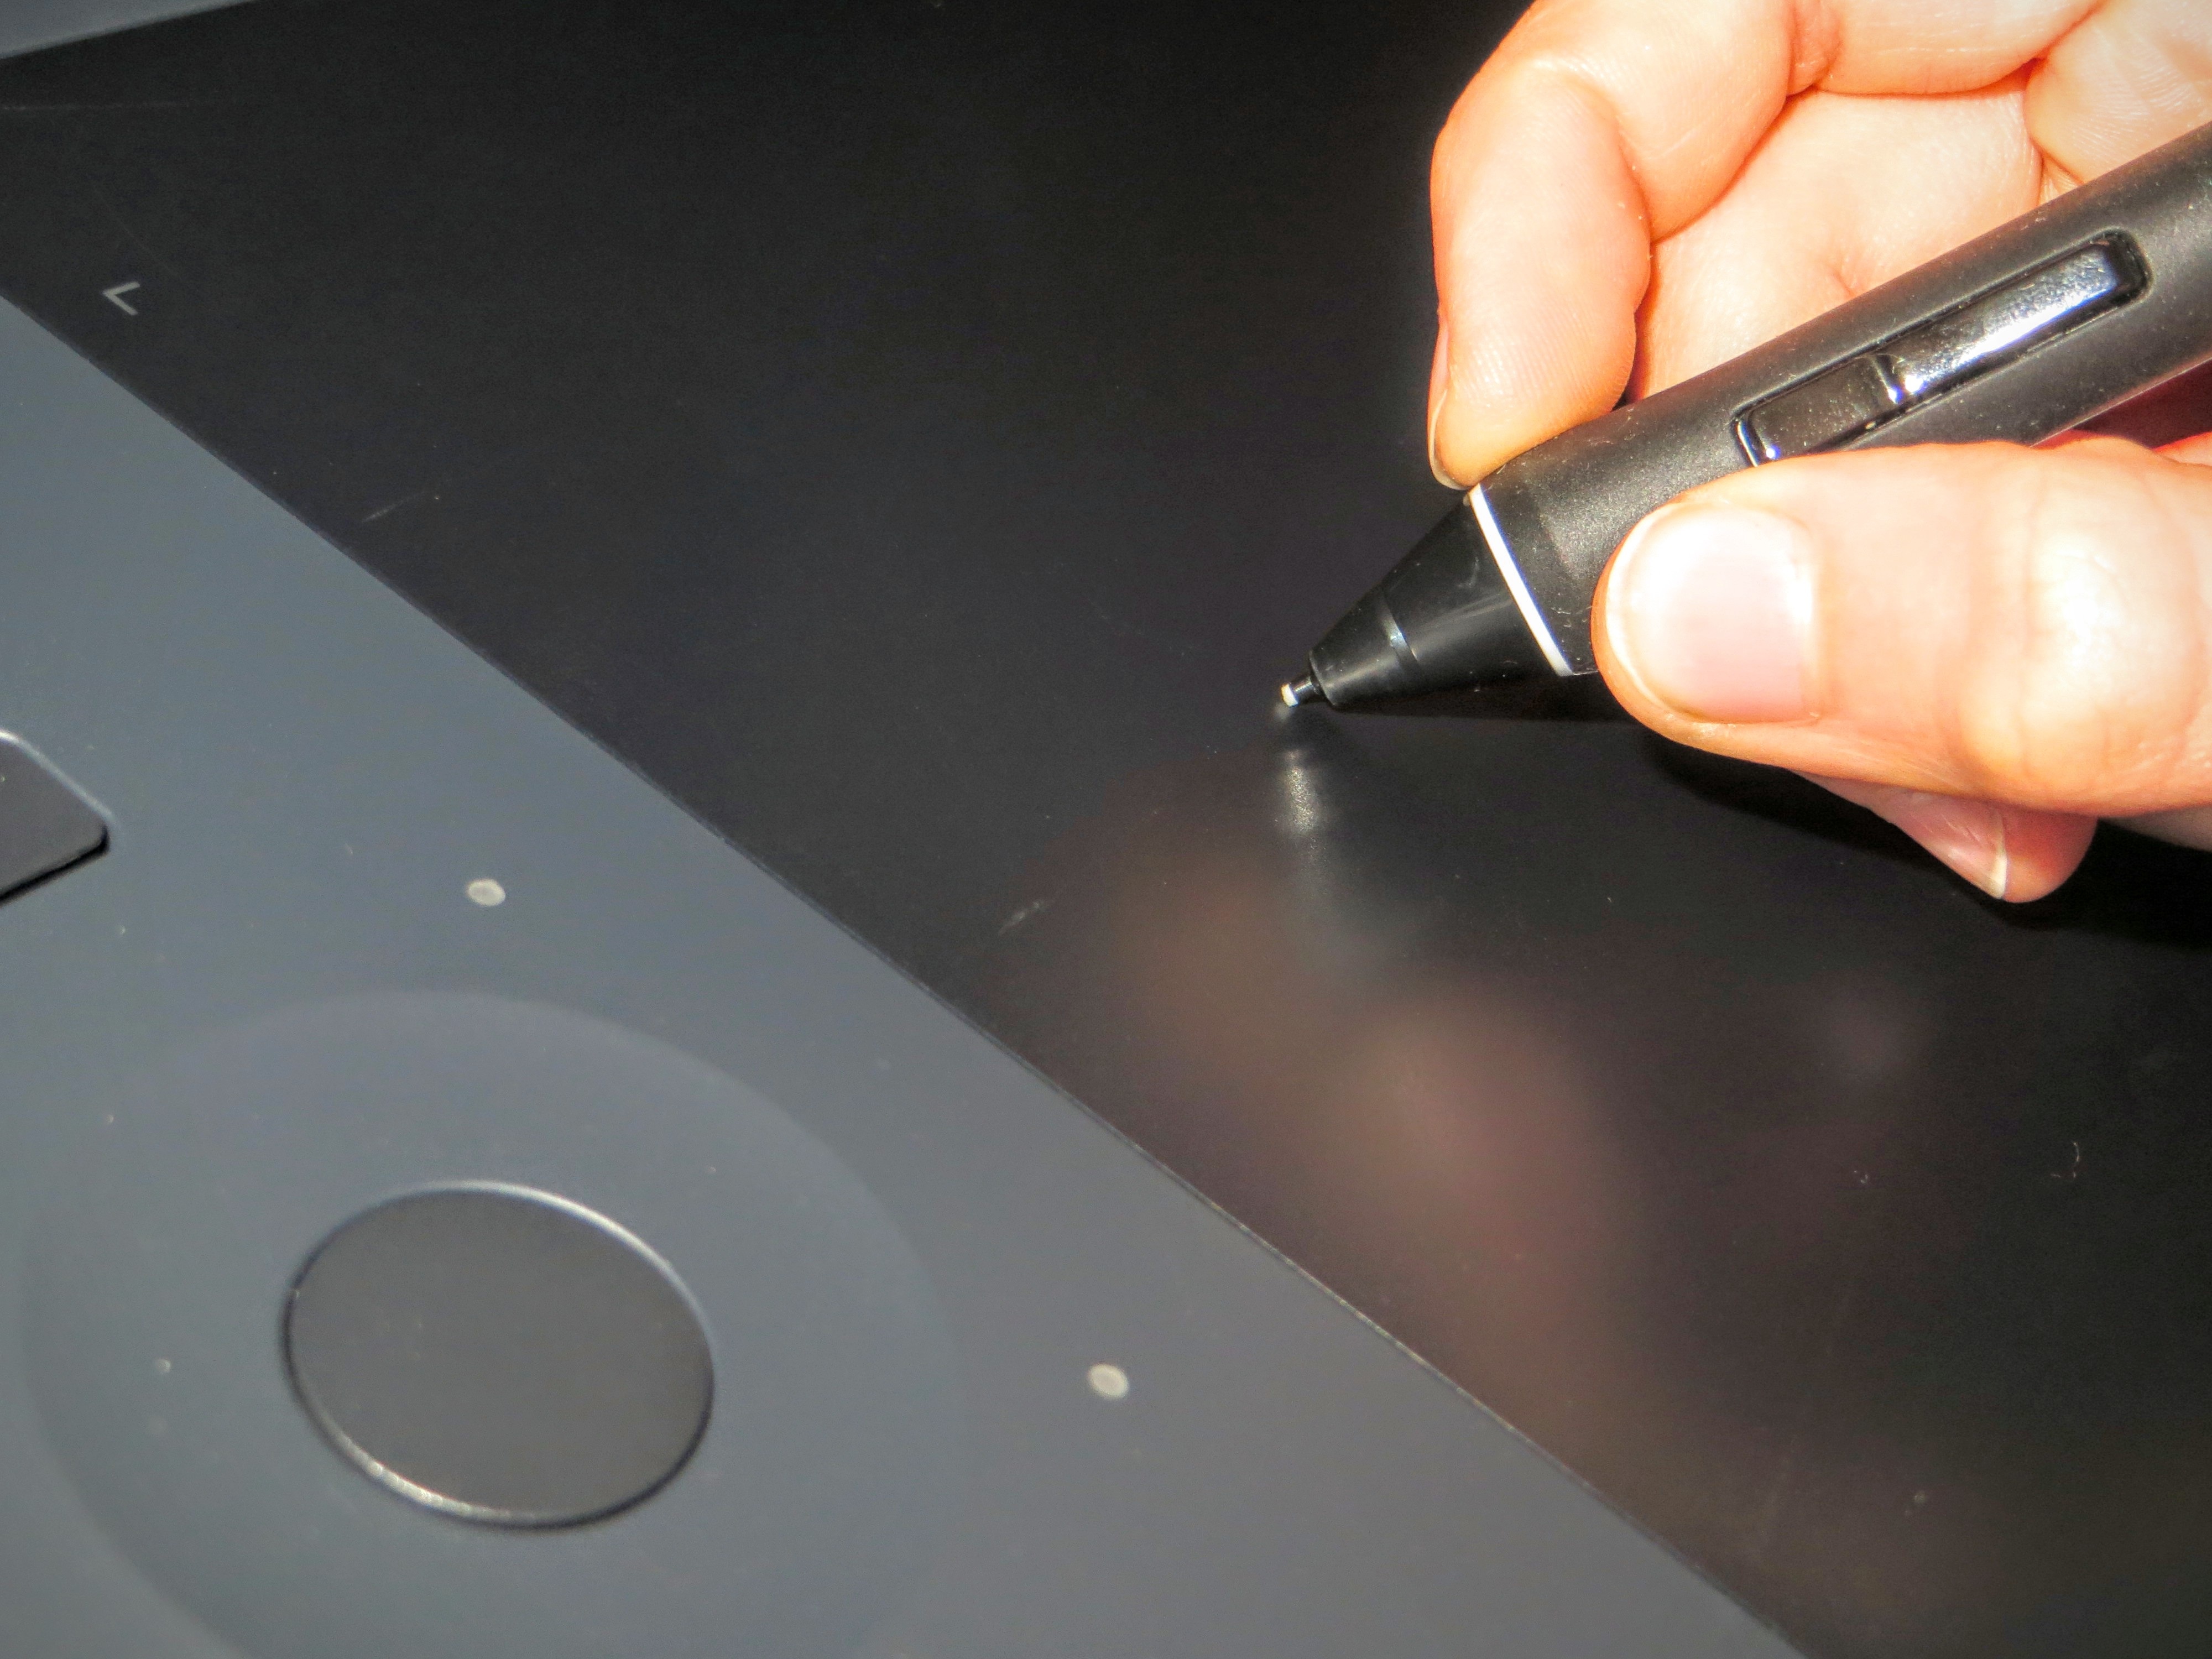
computer, hand, pencil, technology, tablet, stylus, wacom, buttons, graphics, web design, compact disc